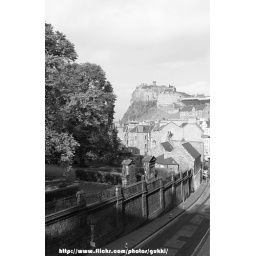
@ the elephant house in Edinburgh